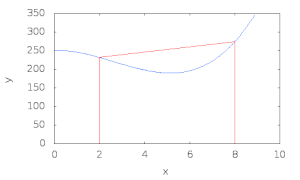
En analyse numérique, la méthode des trapèzes est une méthode pour le calcul numérique d'une intégrale s'appuyant sur l'interpolation linéaire par intervalles.